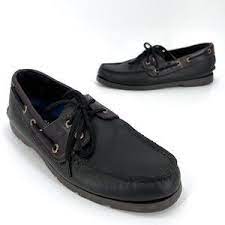
Label: Boat